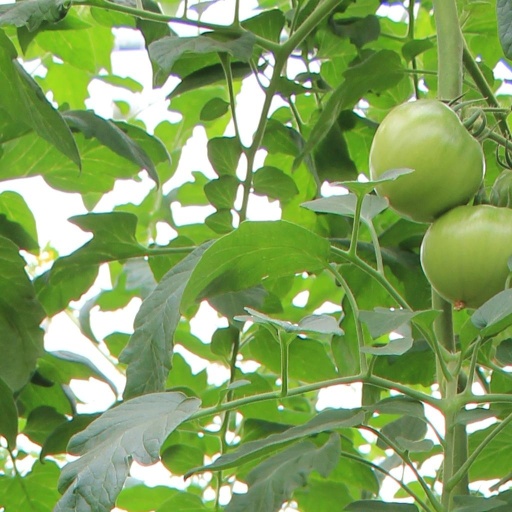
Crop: tomato